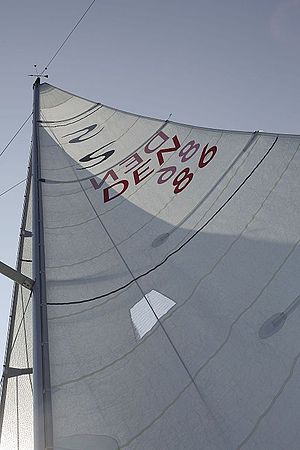
Sejl
Sejl på en Scankap 99
sejl på en Scankap 99
Et sejl er et stofstykke, der primært anvendes på både og skibe til at fange vinden for at give fremdrift eller som støttesejl for at mindske rulning. I skibsterminologi findes mange navne for de enkelte typer sejl. Sejl har også været brugt f.eks. på ældre vindmøller til at sætte på vingerne, så disse sattes i rotation af vinden.